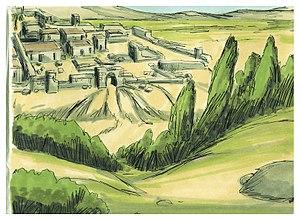
Illustration biblique du livre de la selon Jean chapitre 11 עברית: 11 האיור המקראי של change me! פרק हिन्दी: {{{hi}}} अध्याय change me! की पुस्तक की बाइबिल चित्रण Bahasa Indonesia: Ilustrasi Alkitab dari Injil Yohanes pasal 11 Italiano: Illustrazione biblica del libro della change me! Capitolo 11 日本語: change me!11章の本の聖書の実例 Jawa: Ilustrasi Alkitab saking Injil Yohanes pasal 11 한국어: change me! 11 장 장부의 성경 그림 Bahasa Melayu: Ilustrasi Alkitab dari Injil Yohanes pasal 11